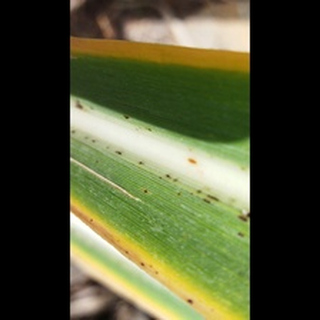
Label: sugarcane_rust